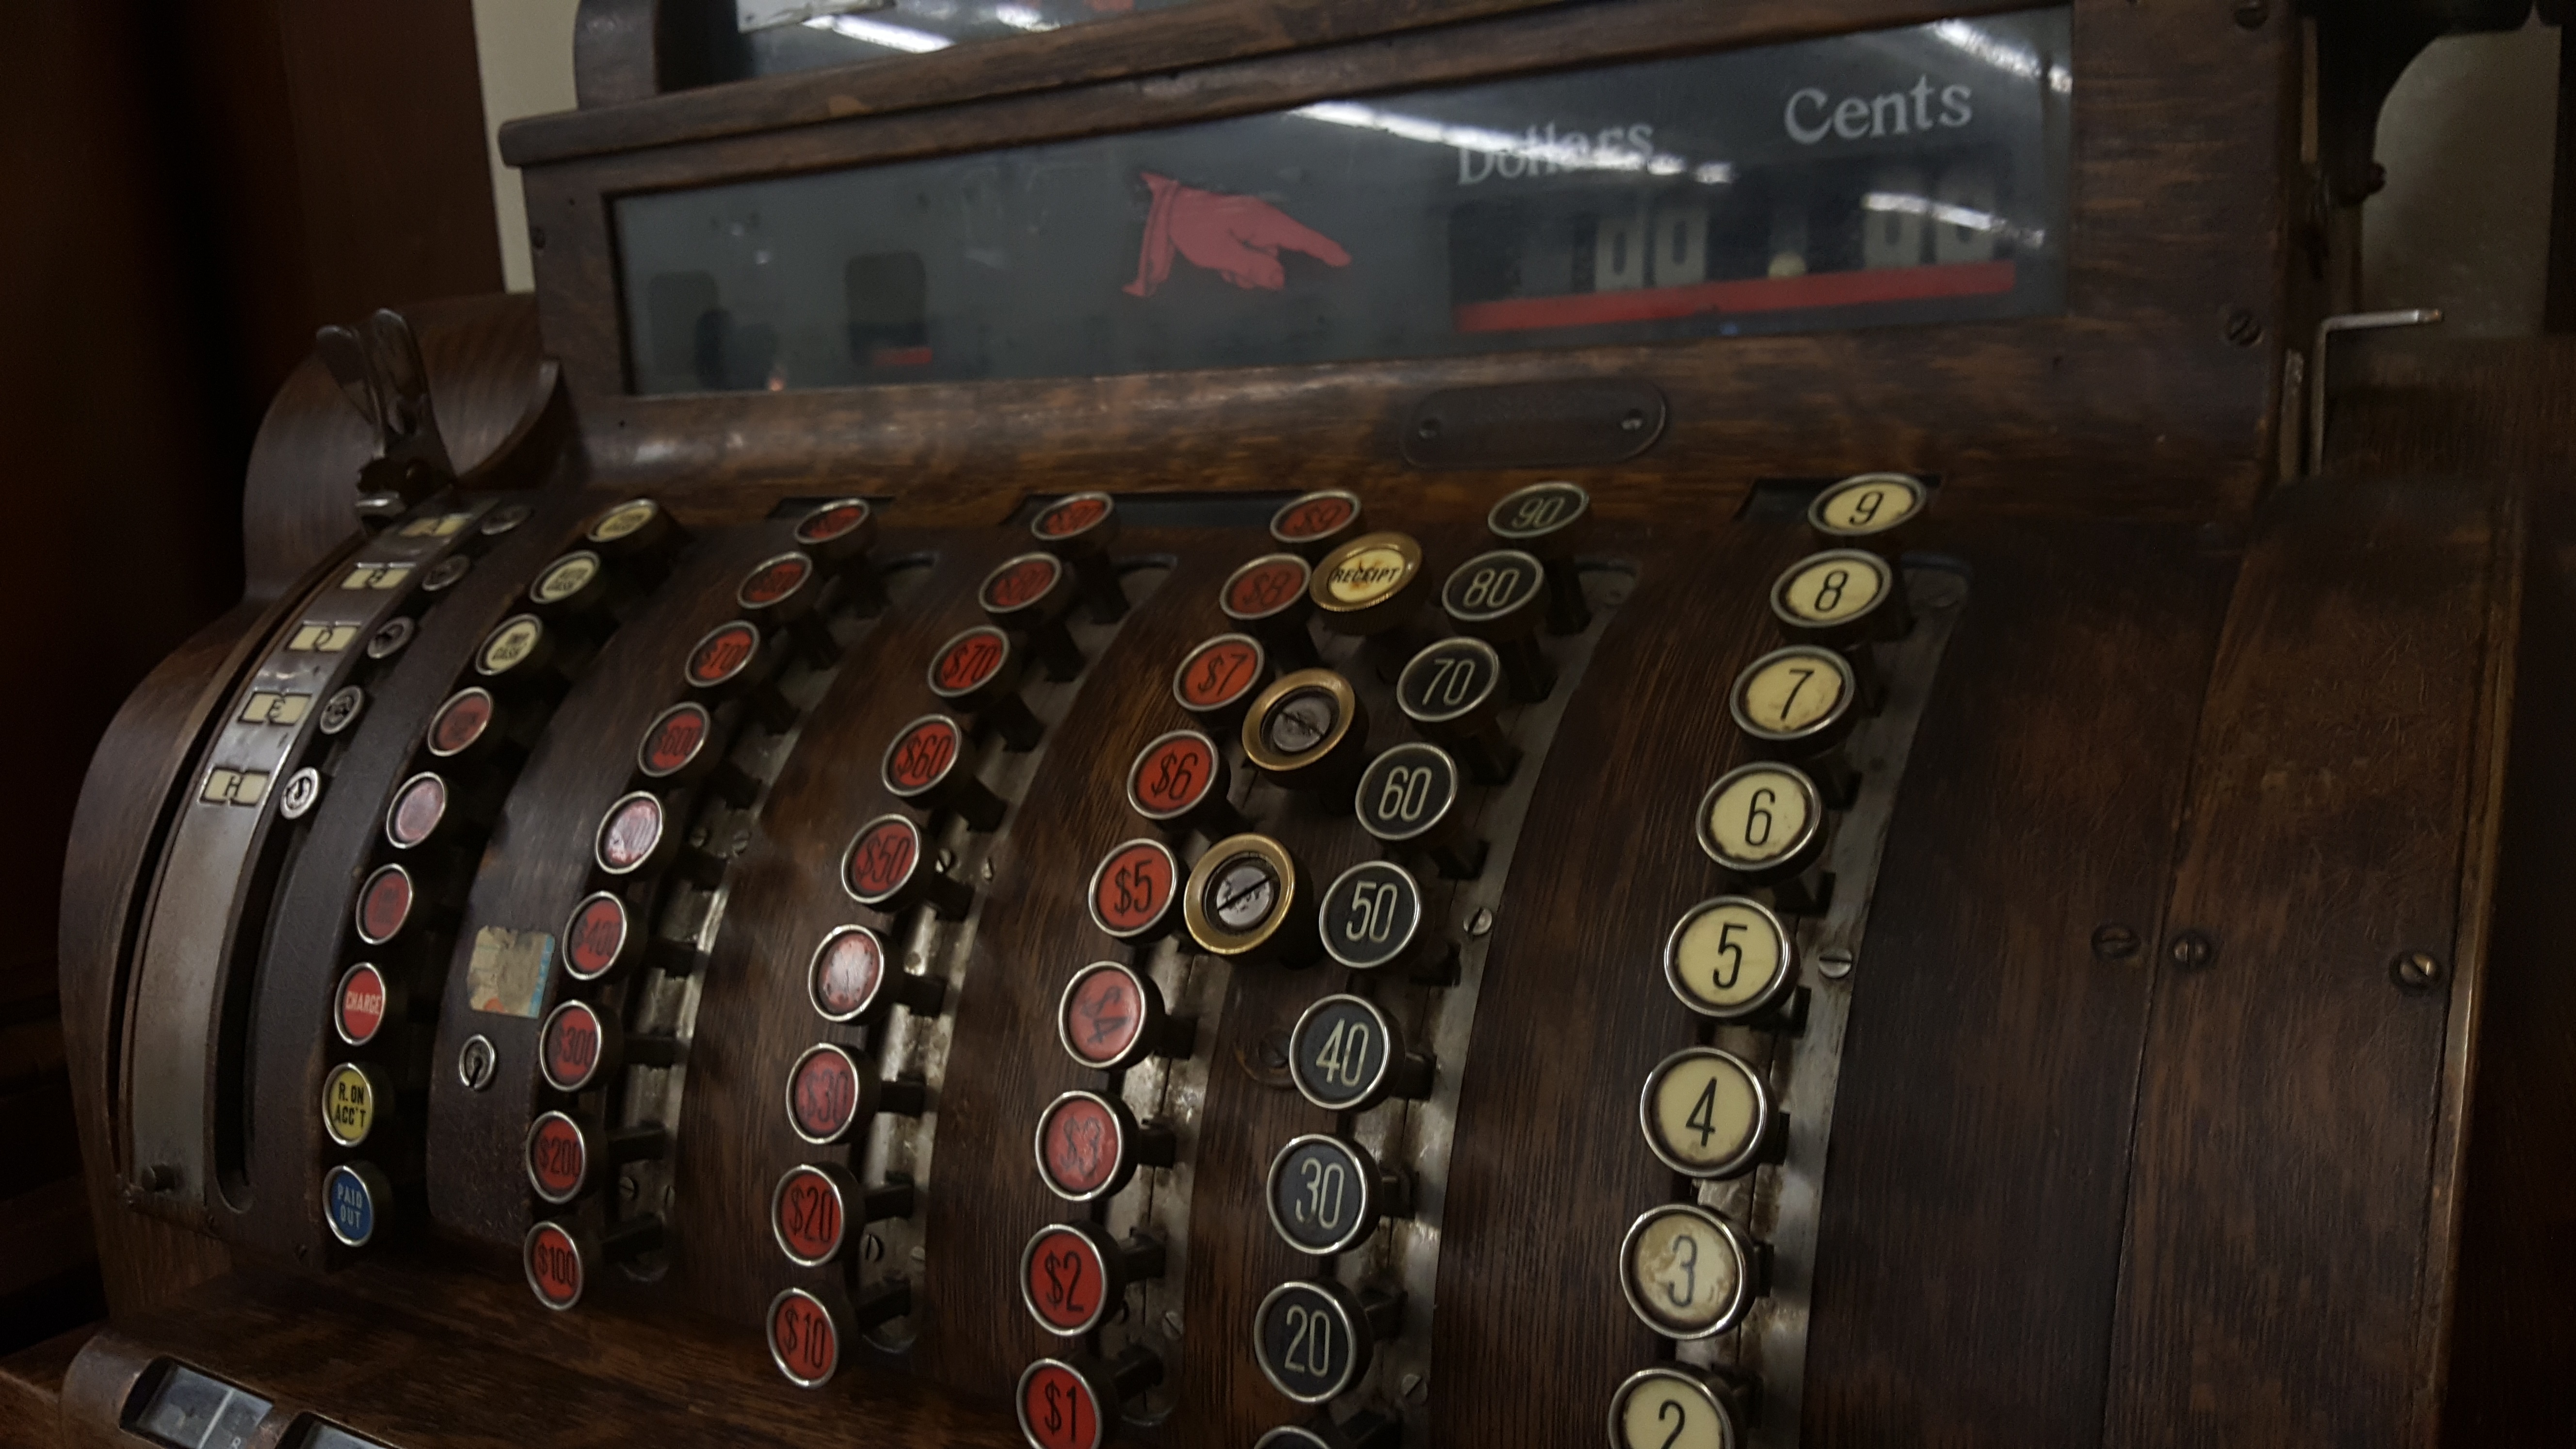
vintage, antique, old, metal, machine, business, furniture, musical instrument, button, cash, accordion, aged, register, finance, old fashioned, purchase, man made object, folk instrument, bandoneon